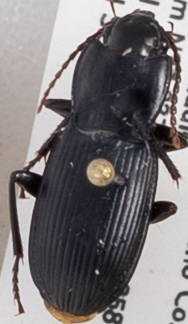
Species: Pterostichus serripes
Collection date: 2018-06-18
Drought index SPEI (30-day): -0.574
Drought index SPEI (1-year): -0.32
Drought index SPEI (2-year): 0.8